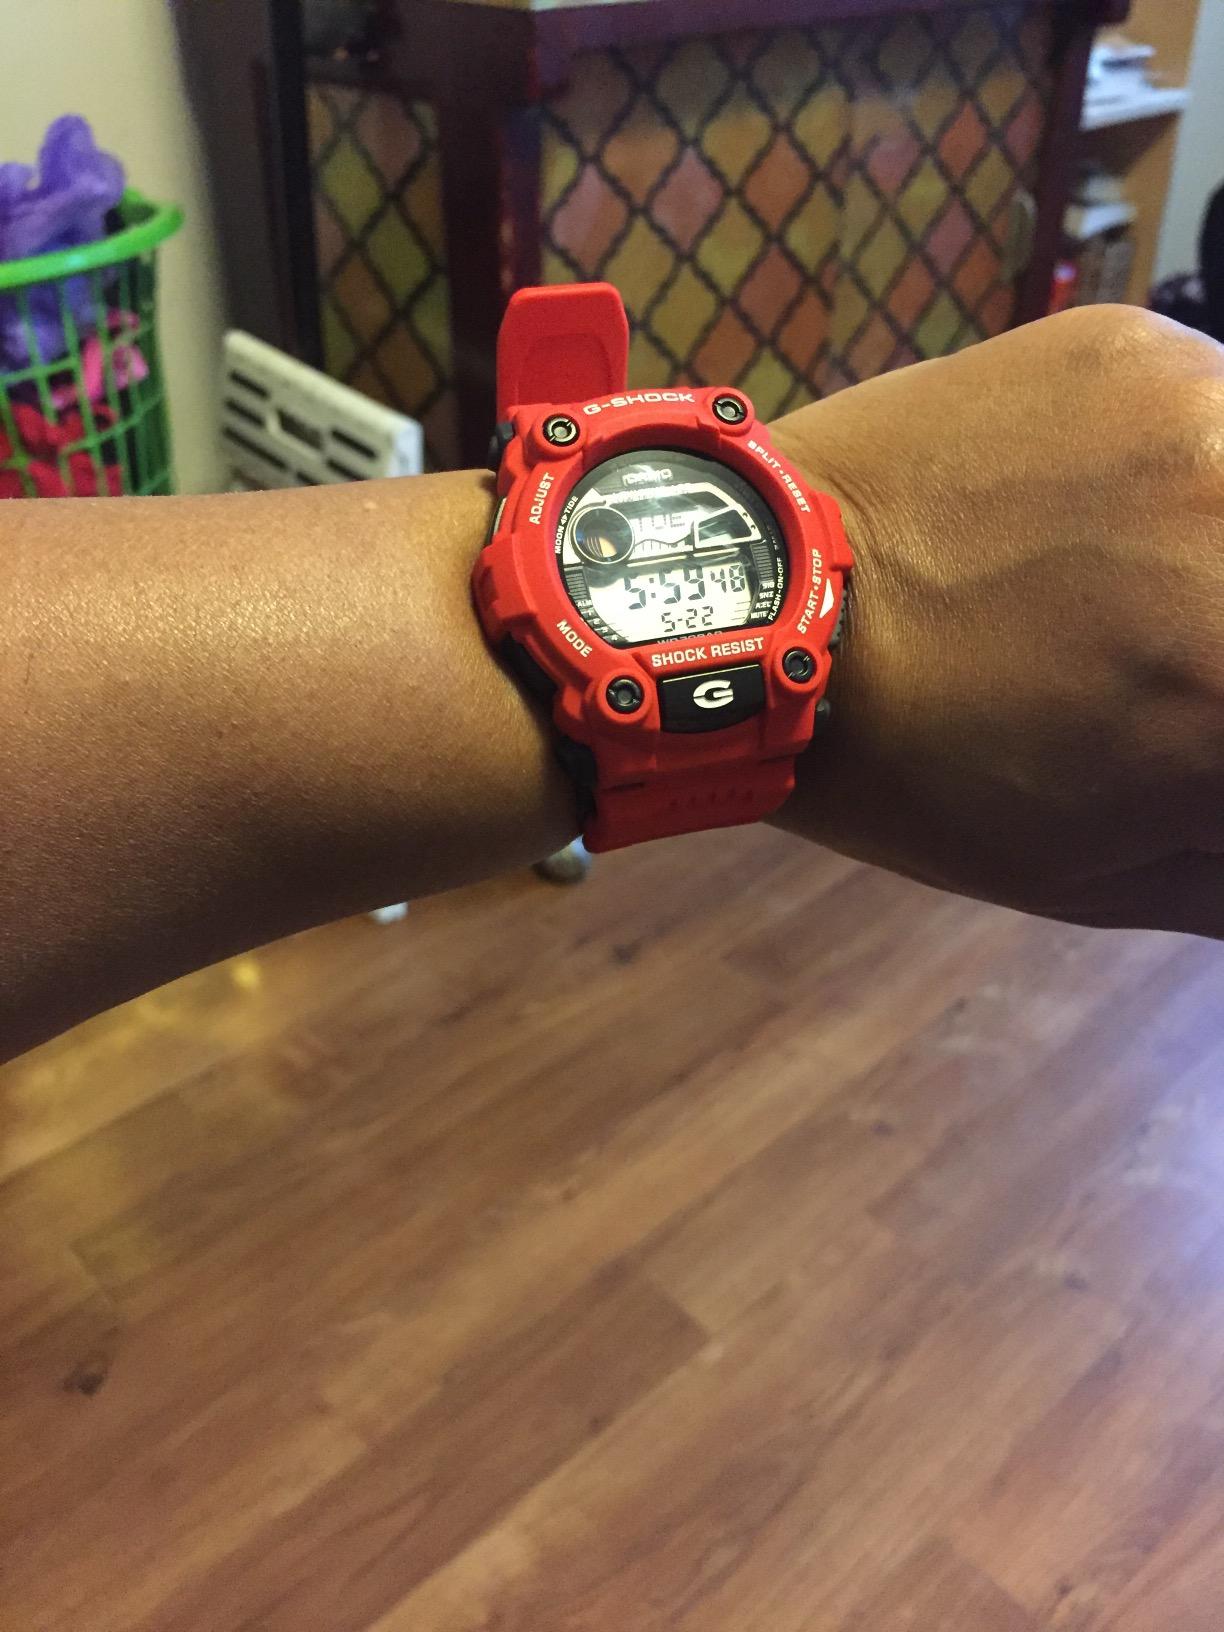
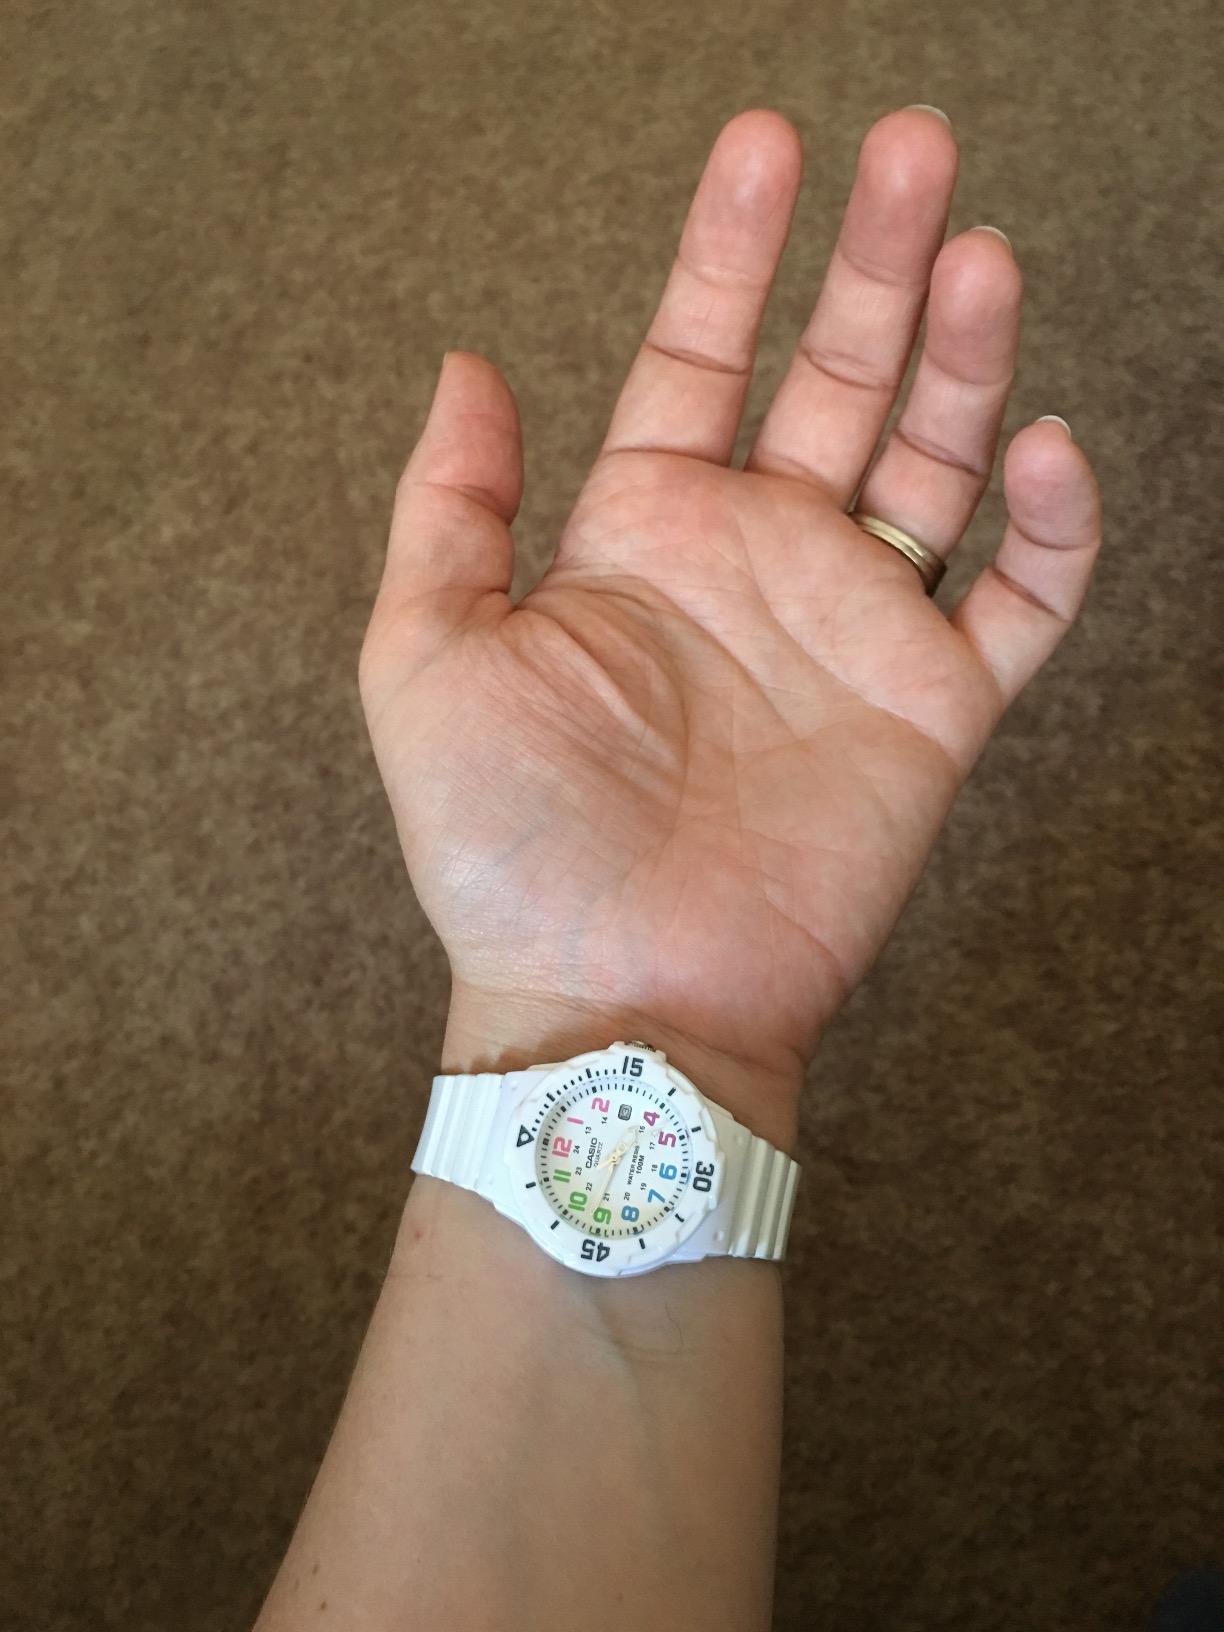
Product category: accessories_watch
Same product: no